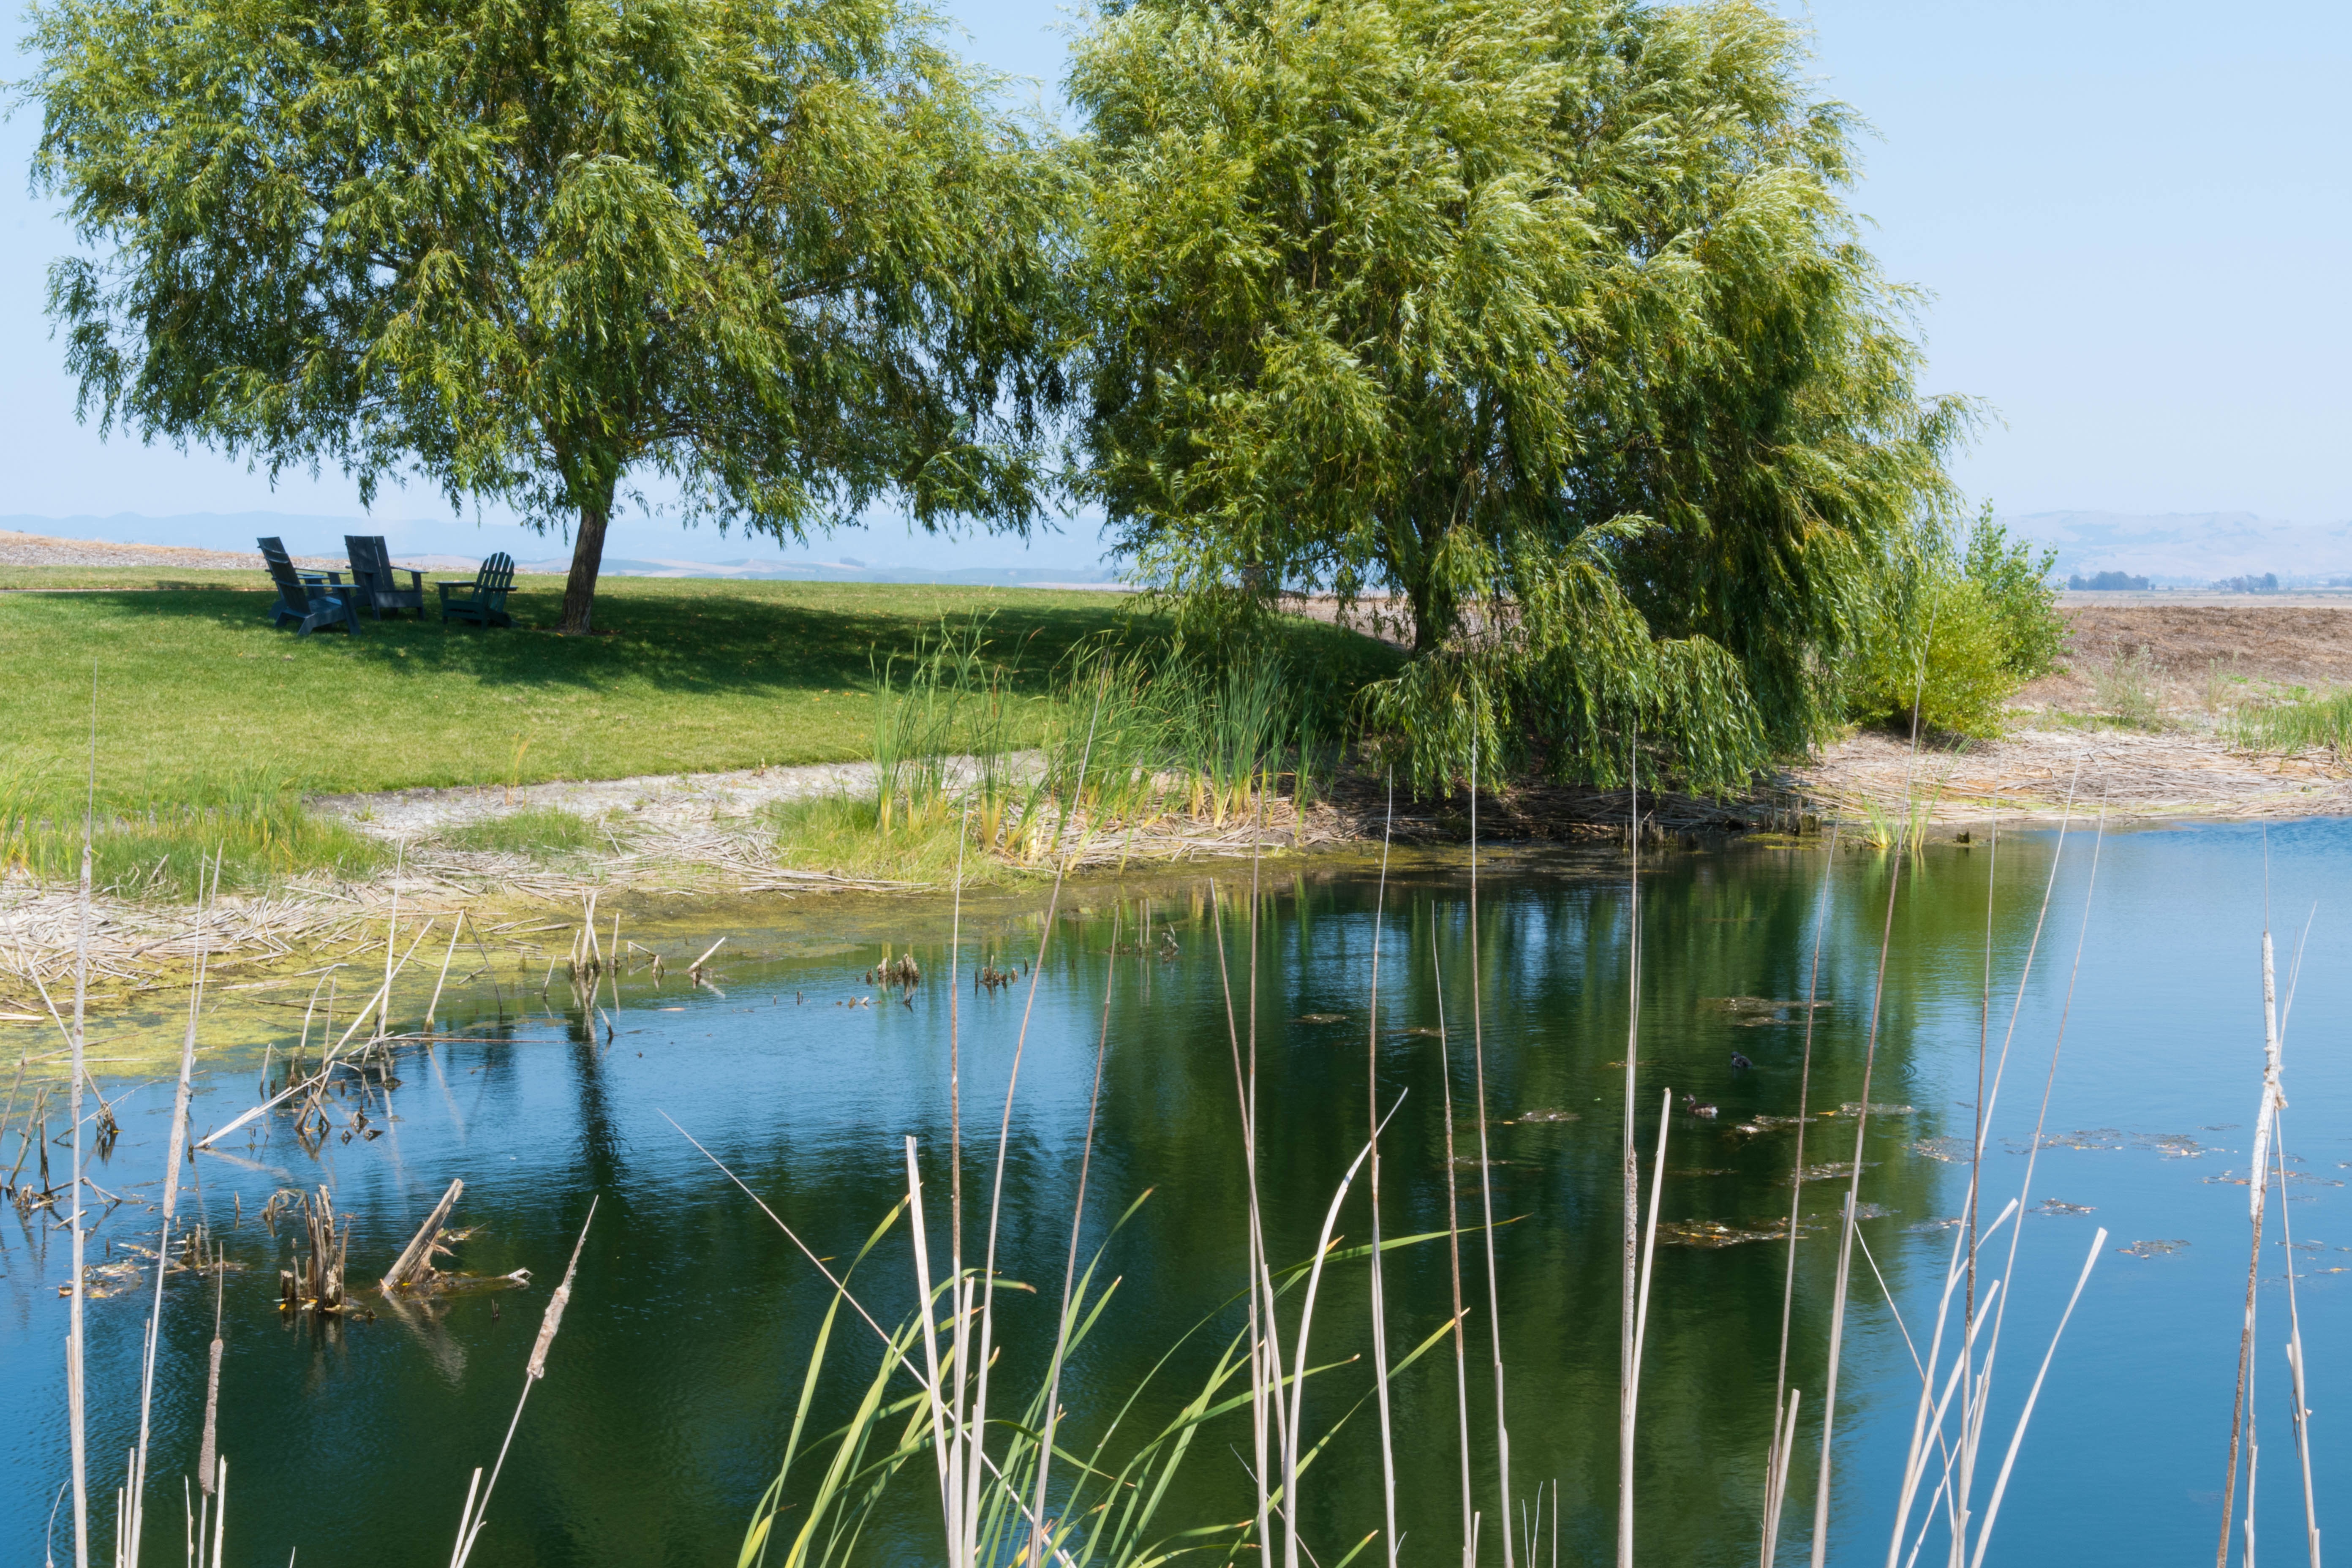
tree, water, grass, marsh, meadow, lake, pond, reflection, reservoir, waterway, body of water, wetland, ecosystem, fish pond, grass family, bayou